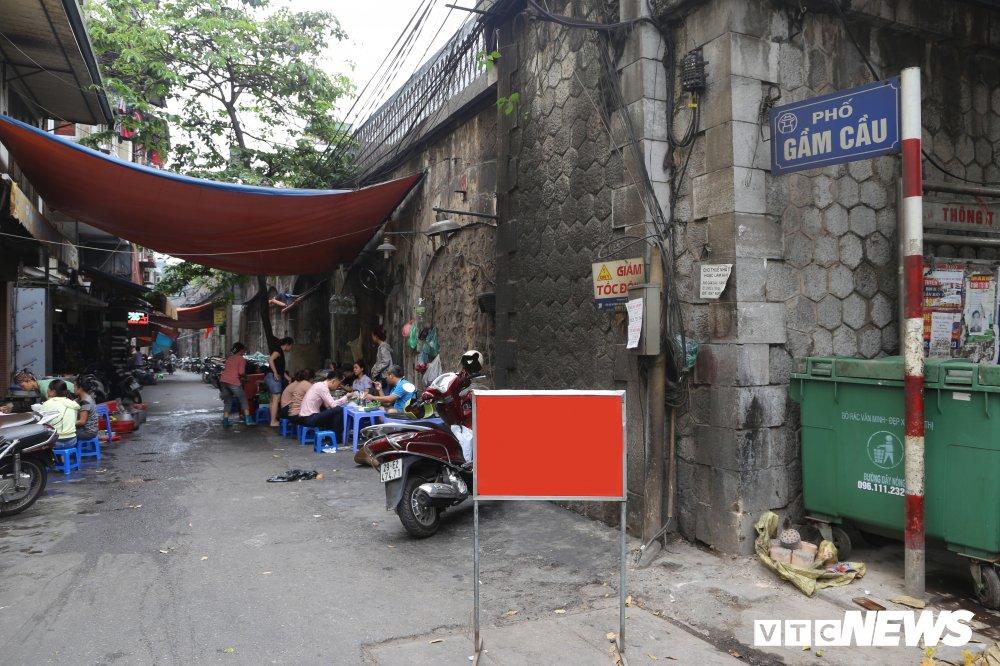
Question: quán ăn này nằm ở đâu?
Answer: ở phố gầm cầu